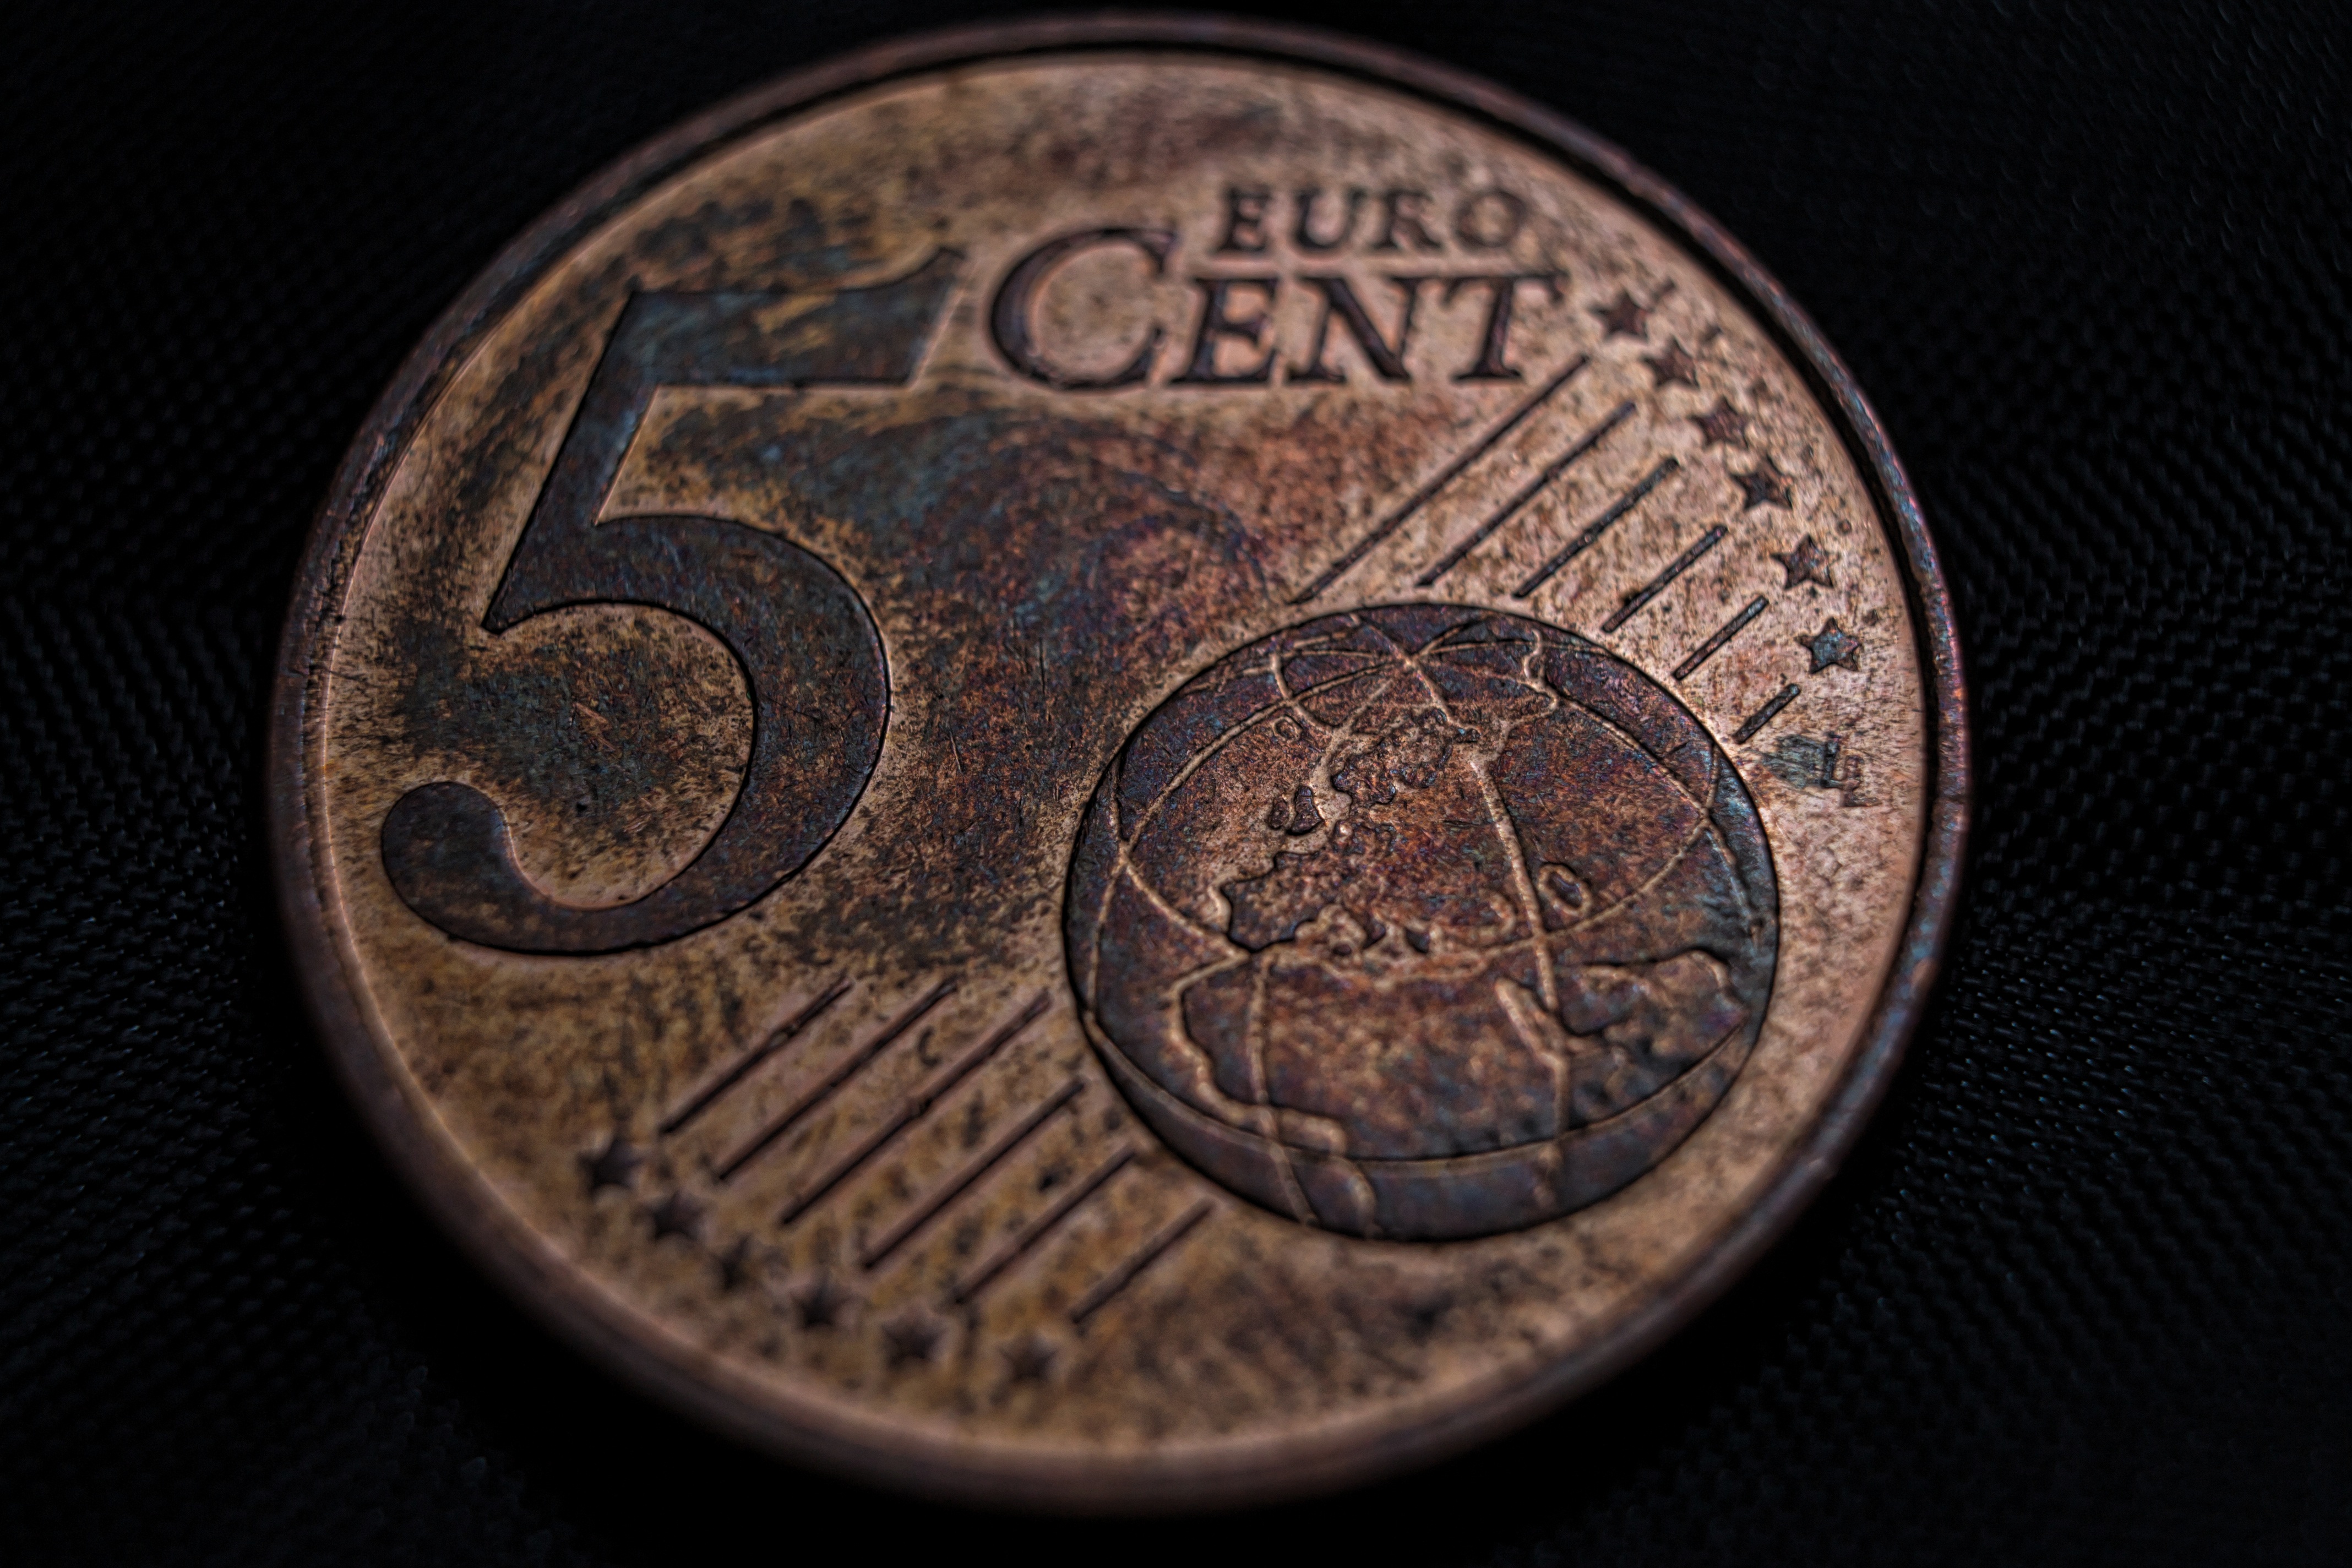
macro, metal, money, circle, cash, currency, euro, coin, save, coins, cent, specie